Douglas B-66 Destroyer

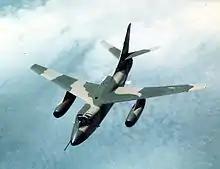
A Douglas EB-66E Destroyer in flight. Aircraft of the 355th Tactical Fighter Wing, 41st or 42nd TEWS based at Takhli Royal Thai Air Force Base over Southeast Asia on 30 March 1970.

The Northrop X-21 was a modified WB-66D with an experimental wing, designed to conduct laminar flow control studies. Laminar-flow control was thought to potentially reduce drag by as much as 25%. Control would be by removal of a small amount of the boundary-layer air by suction through porous materials, multiple narrow surface slots, or small perforations. Northrop began flight research in April 1963 at Edwards Air Force Base, but with all of the problems encountered, and money going into the war, the X-21 was the last experiment involving this concept.